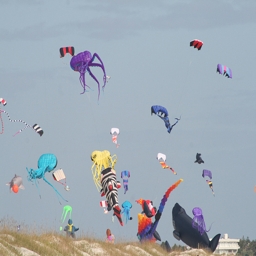
there are many kites that are being flown in the sky
Several kites at varying heights fly above a hill.
A bunch of kites flying around over a hill.
a bunch of kites that are flying in the air
a bunch of different kinds of ballons in the air at once.